Beinn Bhreagh

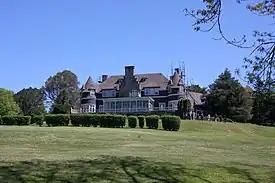
The second and larger home, Hall (known locally as "The Point") was built in 1893 on the estate of Alexander Graham & Mabel Bell at Baddeck, Cape Breton Island, Nova Scotia.

The peninsula was known to the Mi'kmaq as , roughly translated to "Red Head" due to the reddish sandstone rocks at the tip of the peninsula. The name —meaning "Beautiful Mountain" in Scottish Gaelic—is thought to have been given to the peninsula by Bell, who purchased approximately to form the estate in the late 1880s.